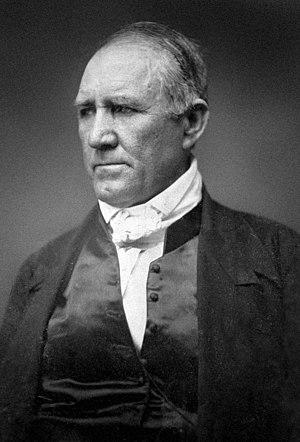
Le gouverneur du Tennessee est le chef de la branche exécutive du gouvernement de l'État américain du Tennessee. Il est responsable de la promulgation des lois et du commandement de la garde nationale des États-Unis basée dans l'État en accord avec les directives du président des États-Unis. Le mandat de gouverneur, tel que défini par la Constitution du Tennessee est de quatre ans renouvelable une fois.
Depuis son admission à l'Union, le 29 décembre 1845, l'État du Texas élit deux sénateurs, membres du Sénat fédéral.
Le président de la République du Texas était le chef d'État de la République du Texas, de 1836 à 1846.